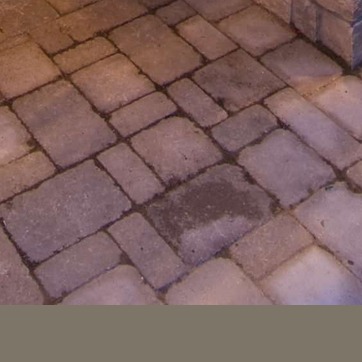
Material: stone